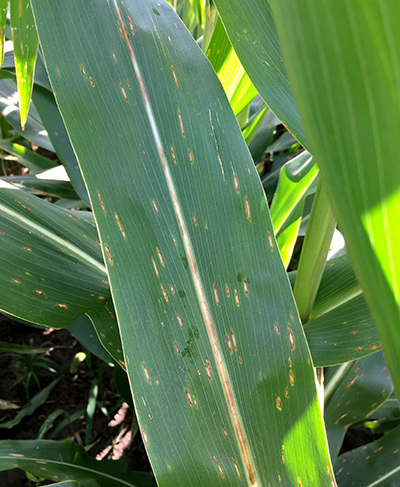
Labels: Corn Gray leaf spot